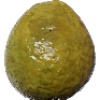
Label: guava